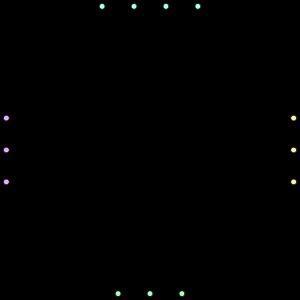
Un graphe de Turán, aussi appelé maximally saturated graph, est un objet de la théorie des graphes.
Un cographe est, en théorie des graphes, un graphe qui peut être généré par complémentation et union disjointe à partir du graphe à un nœud.